Roman Catholic Diocese of Ivrea

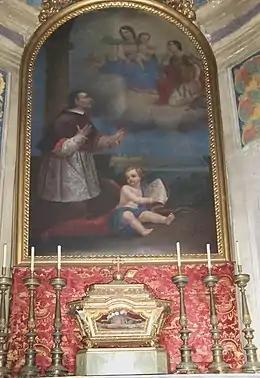
Ivrea Duomo Cappella Warmondo

There are 141 parishes, 140 within the Piedmontese Province of Turin and the other within the Province of Vercelli, also in Piedmont.